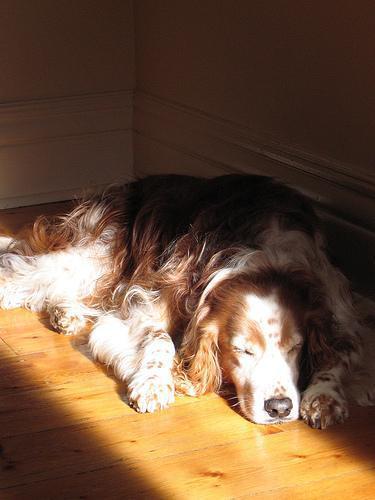
Welsh_springer_spaniel